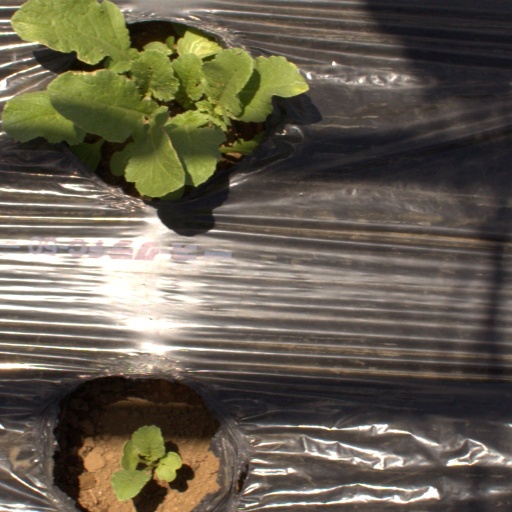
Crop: Jerusalem artichoke